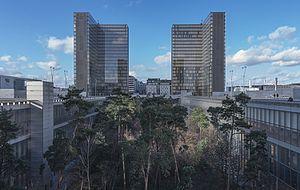
B.N.F. inauguré en 1995